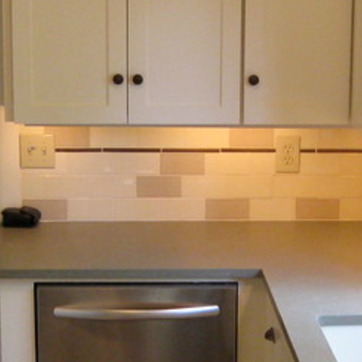
Material: tile